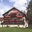
Label: house